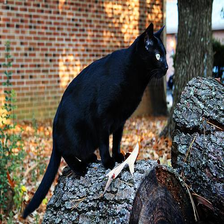
Species: cat
Breed: Bombay